Battle of Rzhev, summer 1942

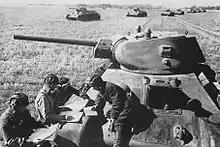
Soviet tank crews in training, 1942

The summer months of 1942 in the Rzhev area were warm, with long days and a high sun which allowed the area to dry out after the spring thaw. Rzhev had flat, rolling country, with thick forests and patches of swamp. The neighborhood of Rzhev had open farmed land with a dense network of small village communities, which were often ribbons of houses along the roadside. The roads were mostly mud tracks that became almost impassible in the spring and autumn rains, but normally dried out in summer. Rainfall was typically moderate, but the summer months of 1942 had seen unusually heavy and persistent rainfall.